Jess Phillips

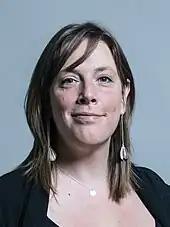
Phillips in 2017

Phillips criticised the calling of the 2017 snap election. She was reselected as the Labour candidate for Birmingham Yardley, while her predecessor as MP for the seat John Hemming was reselected by the Liberal Democrats, in what was reported as a "grudge match". At the snap 2017 general election, Phillips was re-elected as MP for Birmingham Yardley with an increased vote share of 57.1% and an increased majority of 16,574 votes. Upon her victory, she continued her criticisms of Hemming.